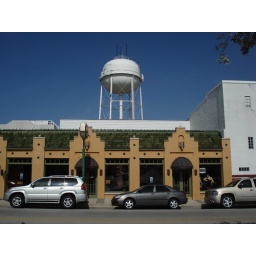
this is a theatre and in the background is the water tower